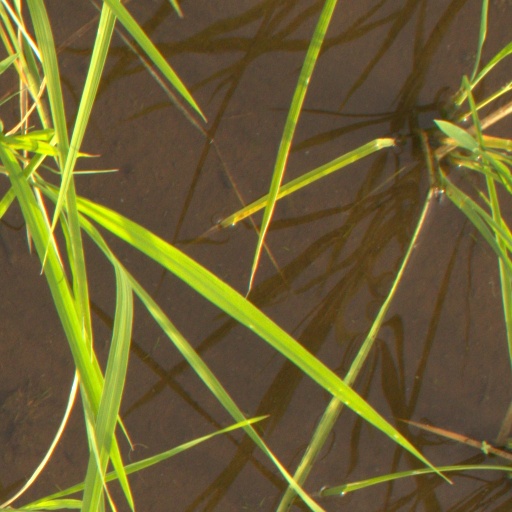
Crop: rice